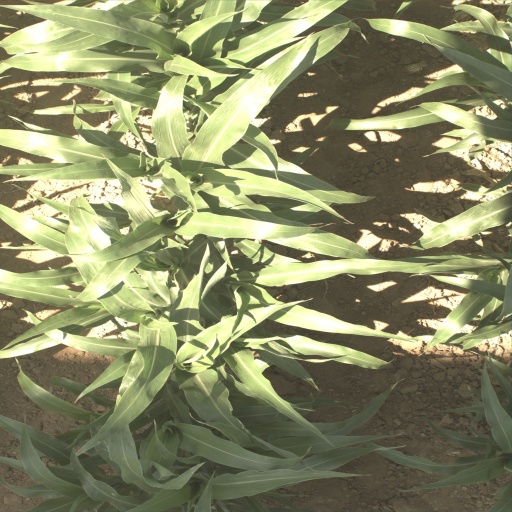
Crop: sorghum